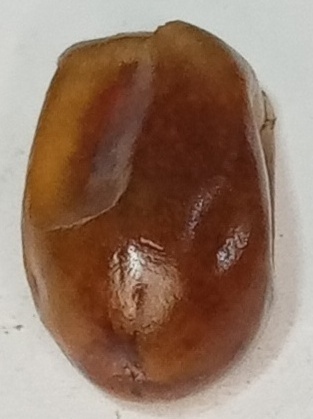
Variety: fasli-toto
Size: small
Grade: grade-1